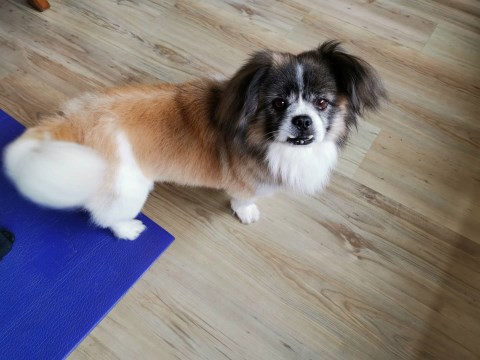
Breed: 480-n000125-Pekinese